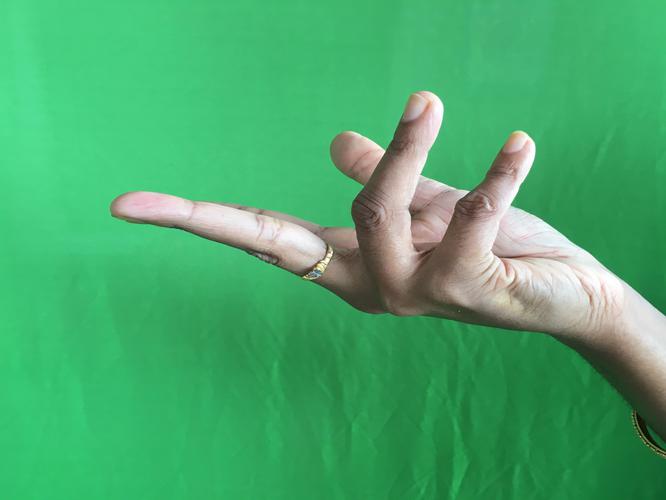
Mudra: Alapadmam
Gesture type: single_hand